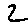
Label: 2